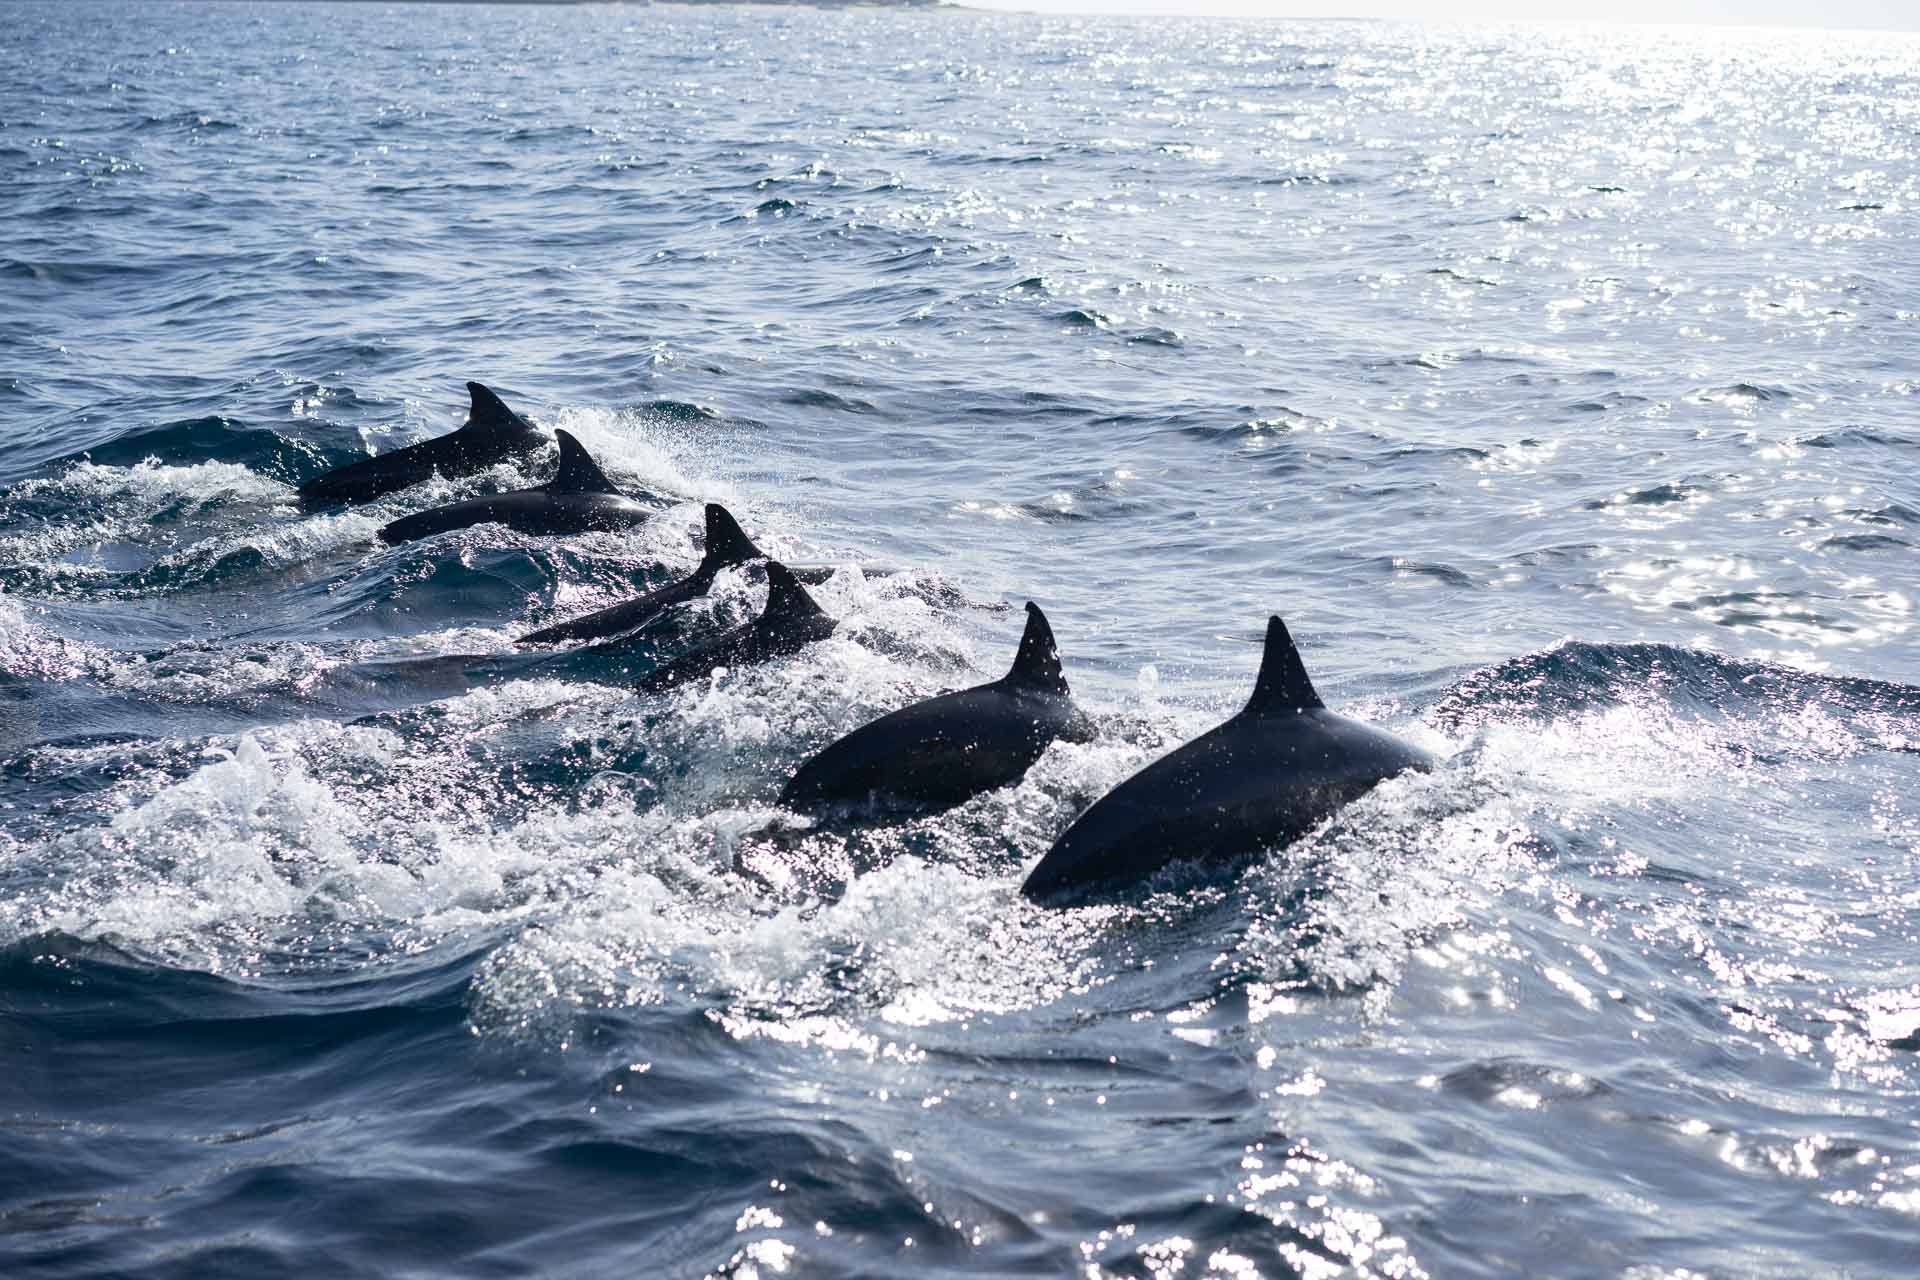
sea, water, nature, ocean, animal, wildlife, tropical, mammal, freedom, life, humpback whale, backpacking, marine, vertebrate, creature, whale, dolphin, philippines, entertainment, marine mammal, killer whale, wind wave, marine biology, whales dolphins and porpoises, common bottlenose dolphin, short beaked common dolphin, striped dolphin, grey whale, pamilacan